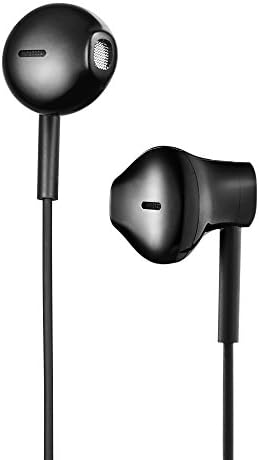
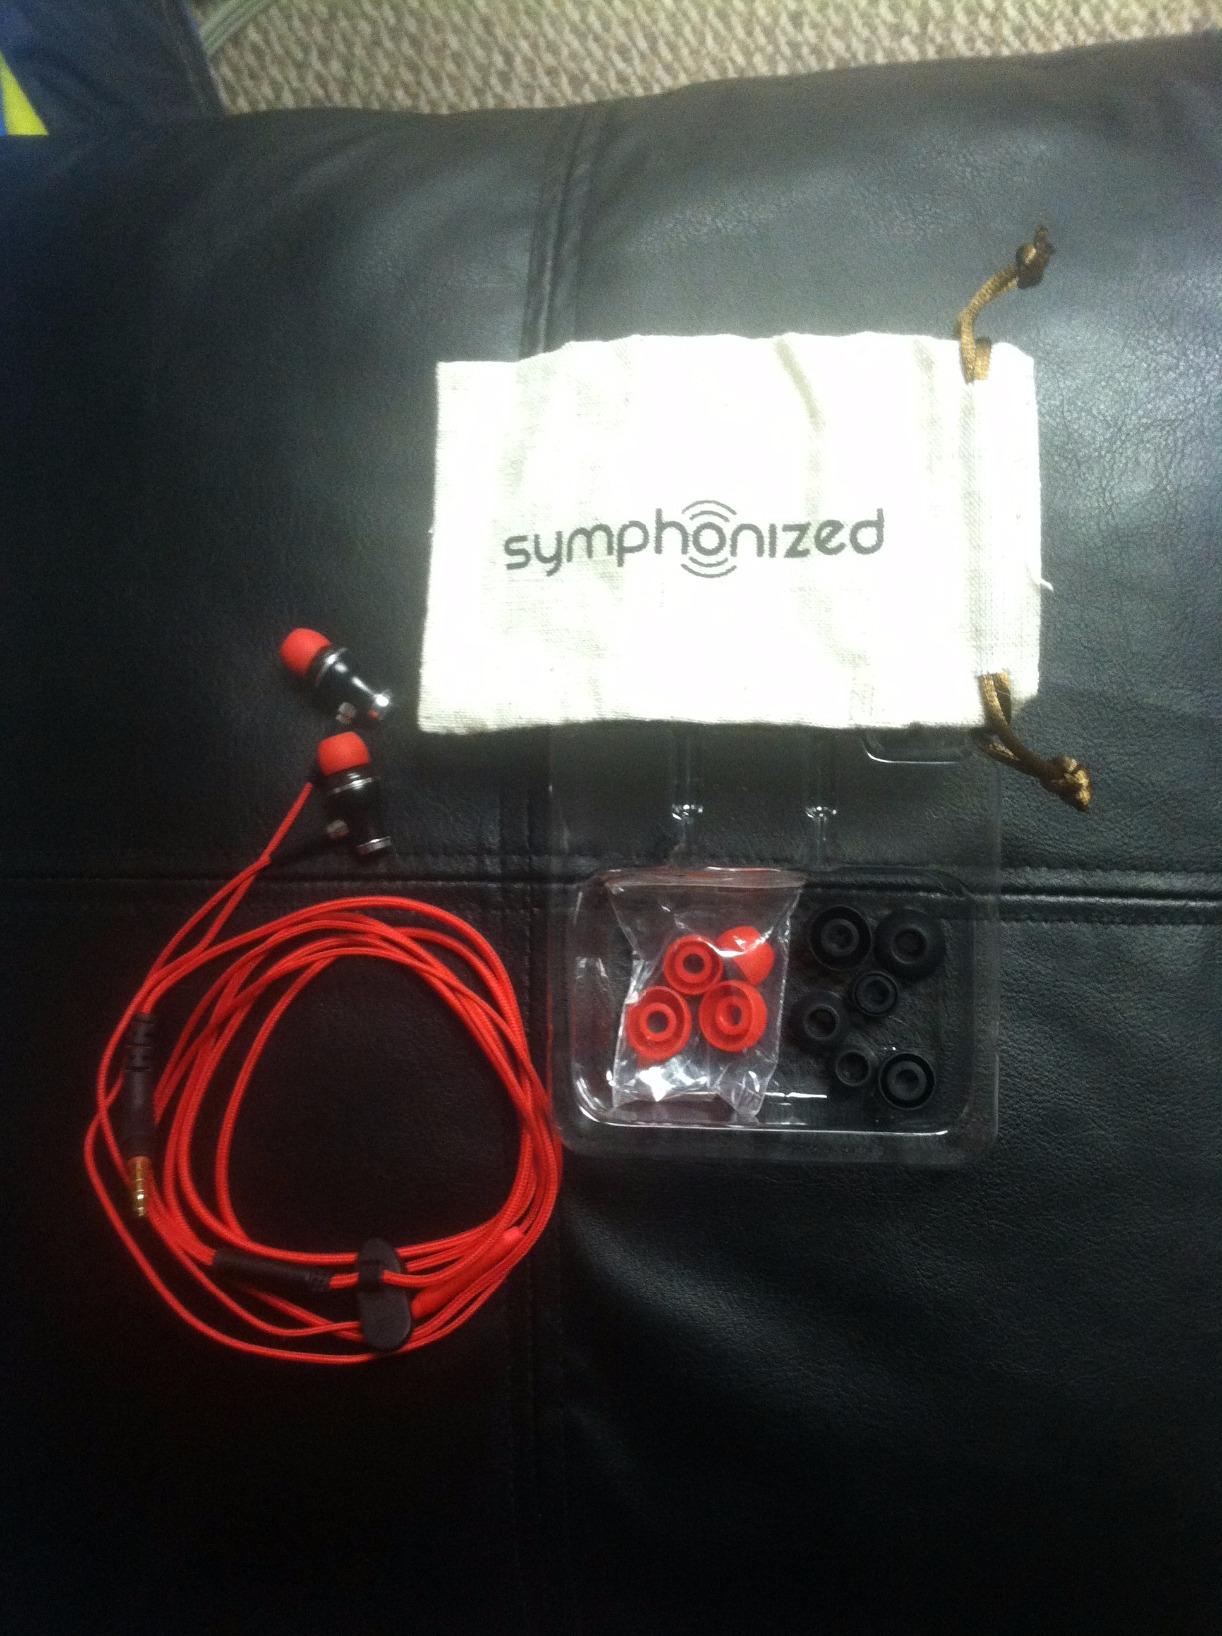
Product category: headphones
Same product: no